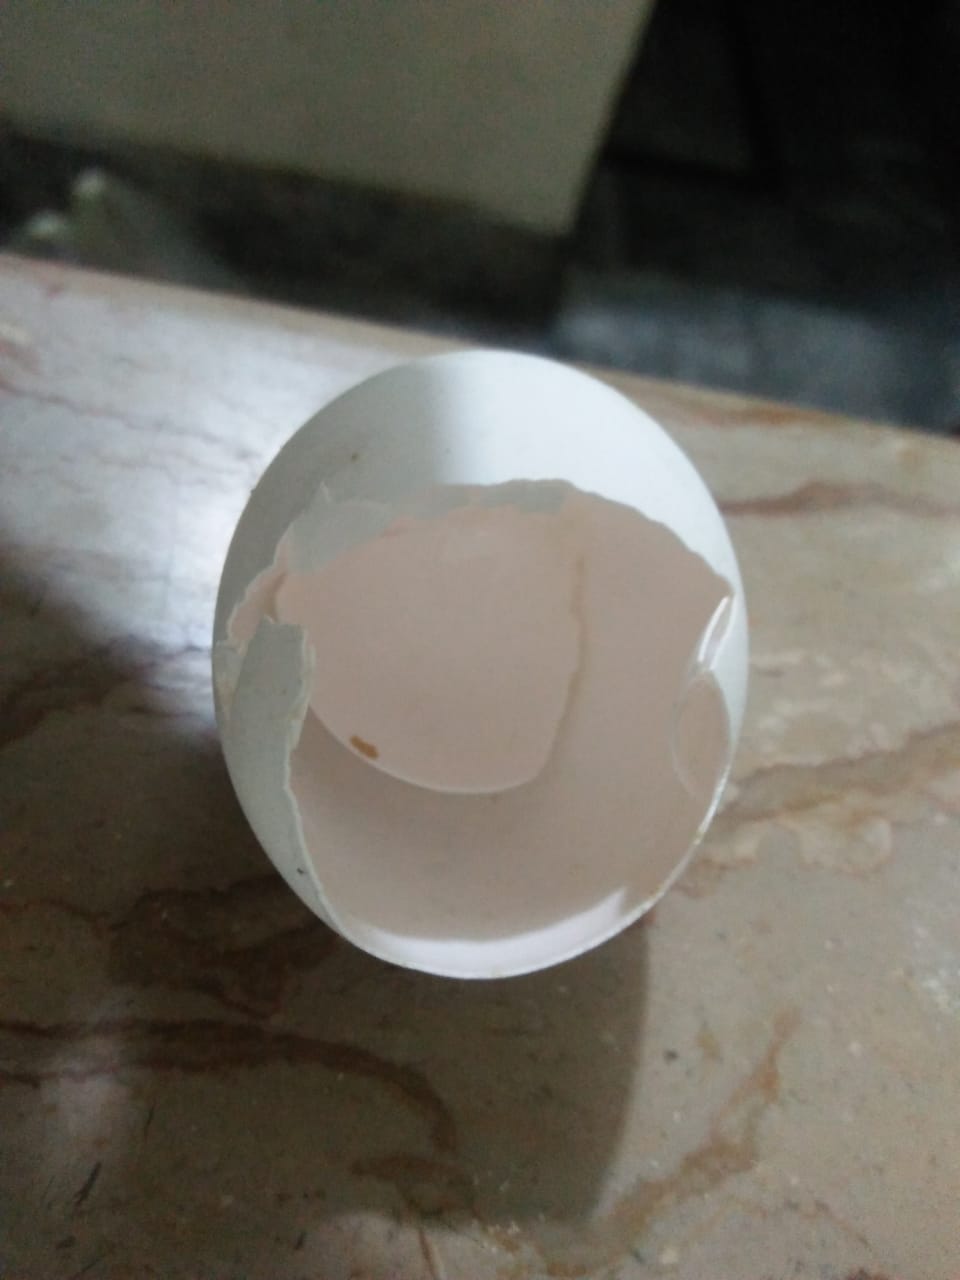
Label: eggshells